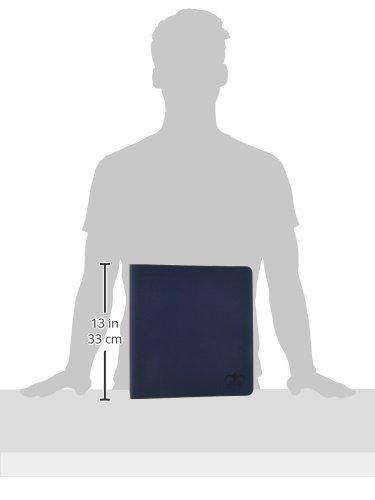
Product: Ultimate Guard 3R Binder Xenoskin Card Sleeves, Dark Blue, Large
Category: Toys & Games | Collectible Toys | Collectible Display & Storage | Card Storage & Display | Protective Sleeves
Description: Holds 29 pages with doubled-sleeved cards, 39 pages with single-sleeved cards or 57 pages with unsleeved cards.
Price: $20.09
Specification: ProductDimensions:3x10.8x12.3inches|ItemWeight:1pounds|ShippingWeight:1.41pounds(Viewshippingratesandpolicies)|DomesticShipping:ItemcanbeshippedwithinU.S.|InternationalShipping:ThisitemcanbeshippedtoselectcountriesoutsideoftheU.S.LearnMore|ASIN:B01CS0ZABS|Itemmodelnumber:UGD010445|Manufacturerrecommendedage:10yearsandup